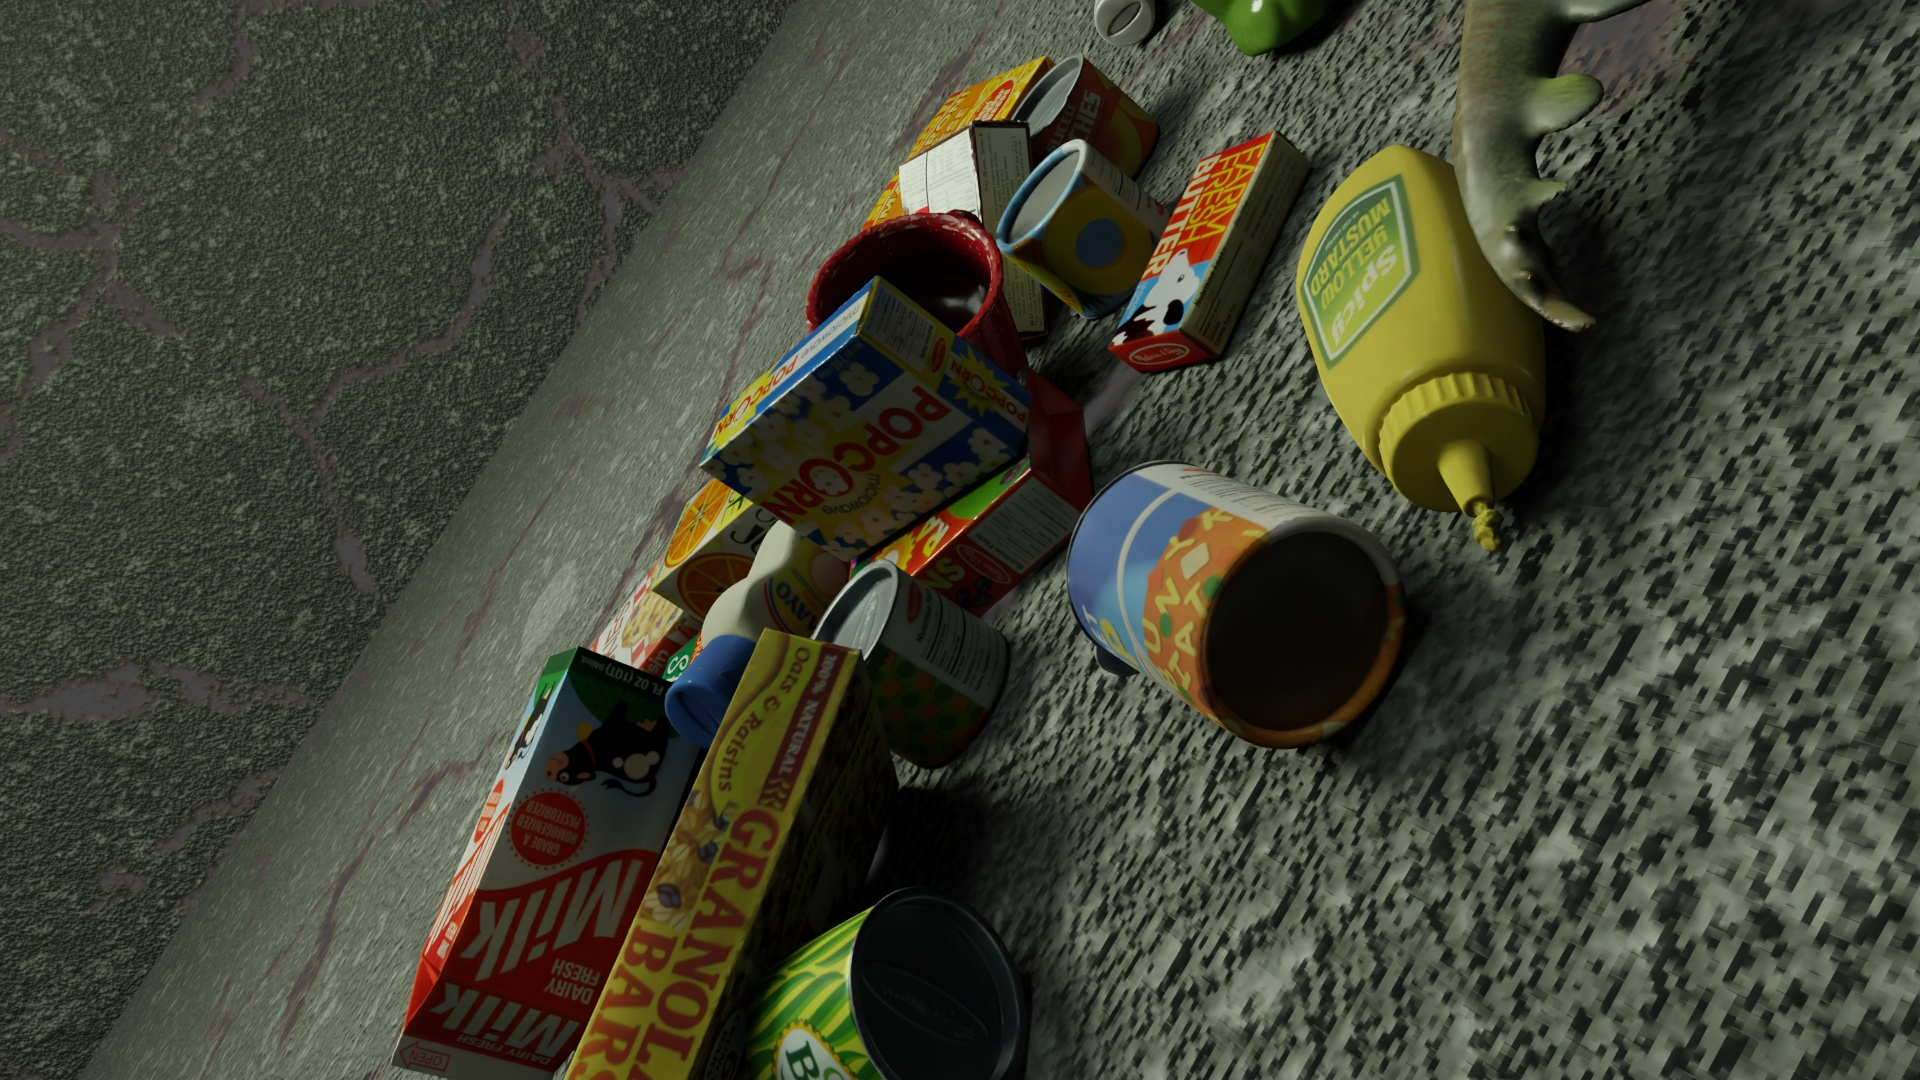
Question:
What are the eight normalized (x, y) image coordinates between 0 and 1 of the cuboid corners for the cylindrical can of sliced mushrooms with its eye-catching design? Your answer should be a list of normalized (x, y) image coordinates between 0 and 1 with bottom face first then top face, all counter-clockwise.
Answer: [(0.365625, 0.687963), (0.371354, 0.607407), (0.408854, 0.532407), (0.405729, 0.610185), (0.394271, 0.714815), (0.397917, 0.633333), (0.435417, 0.561111), (0.434896, 0.639815)]